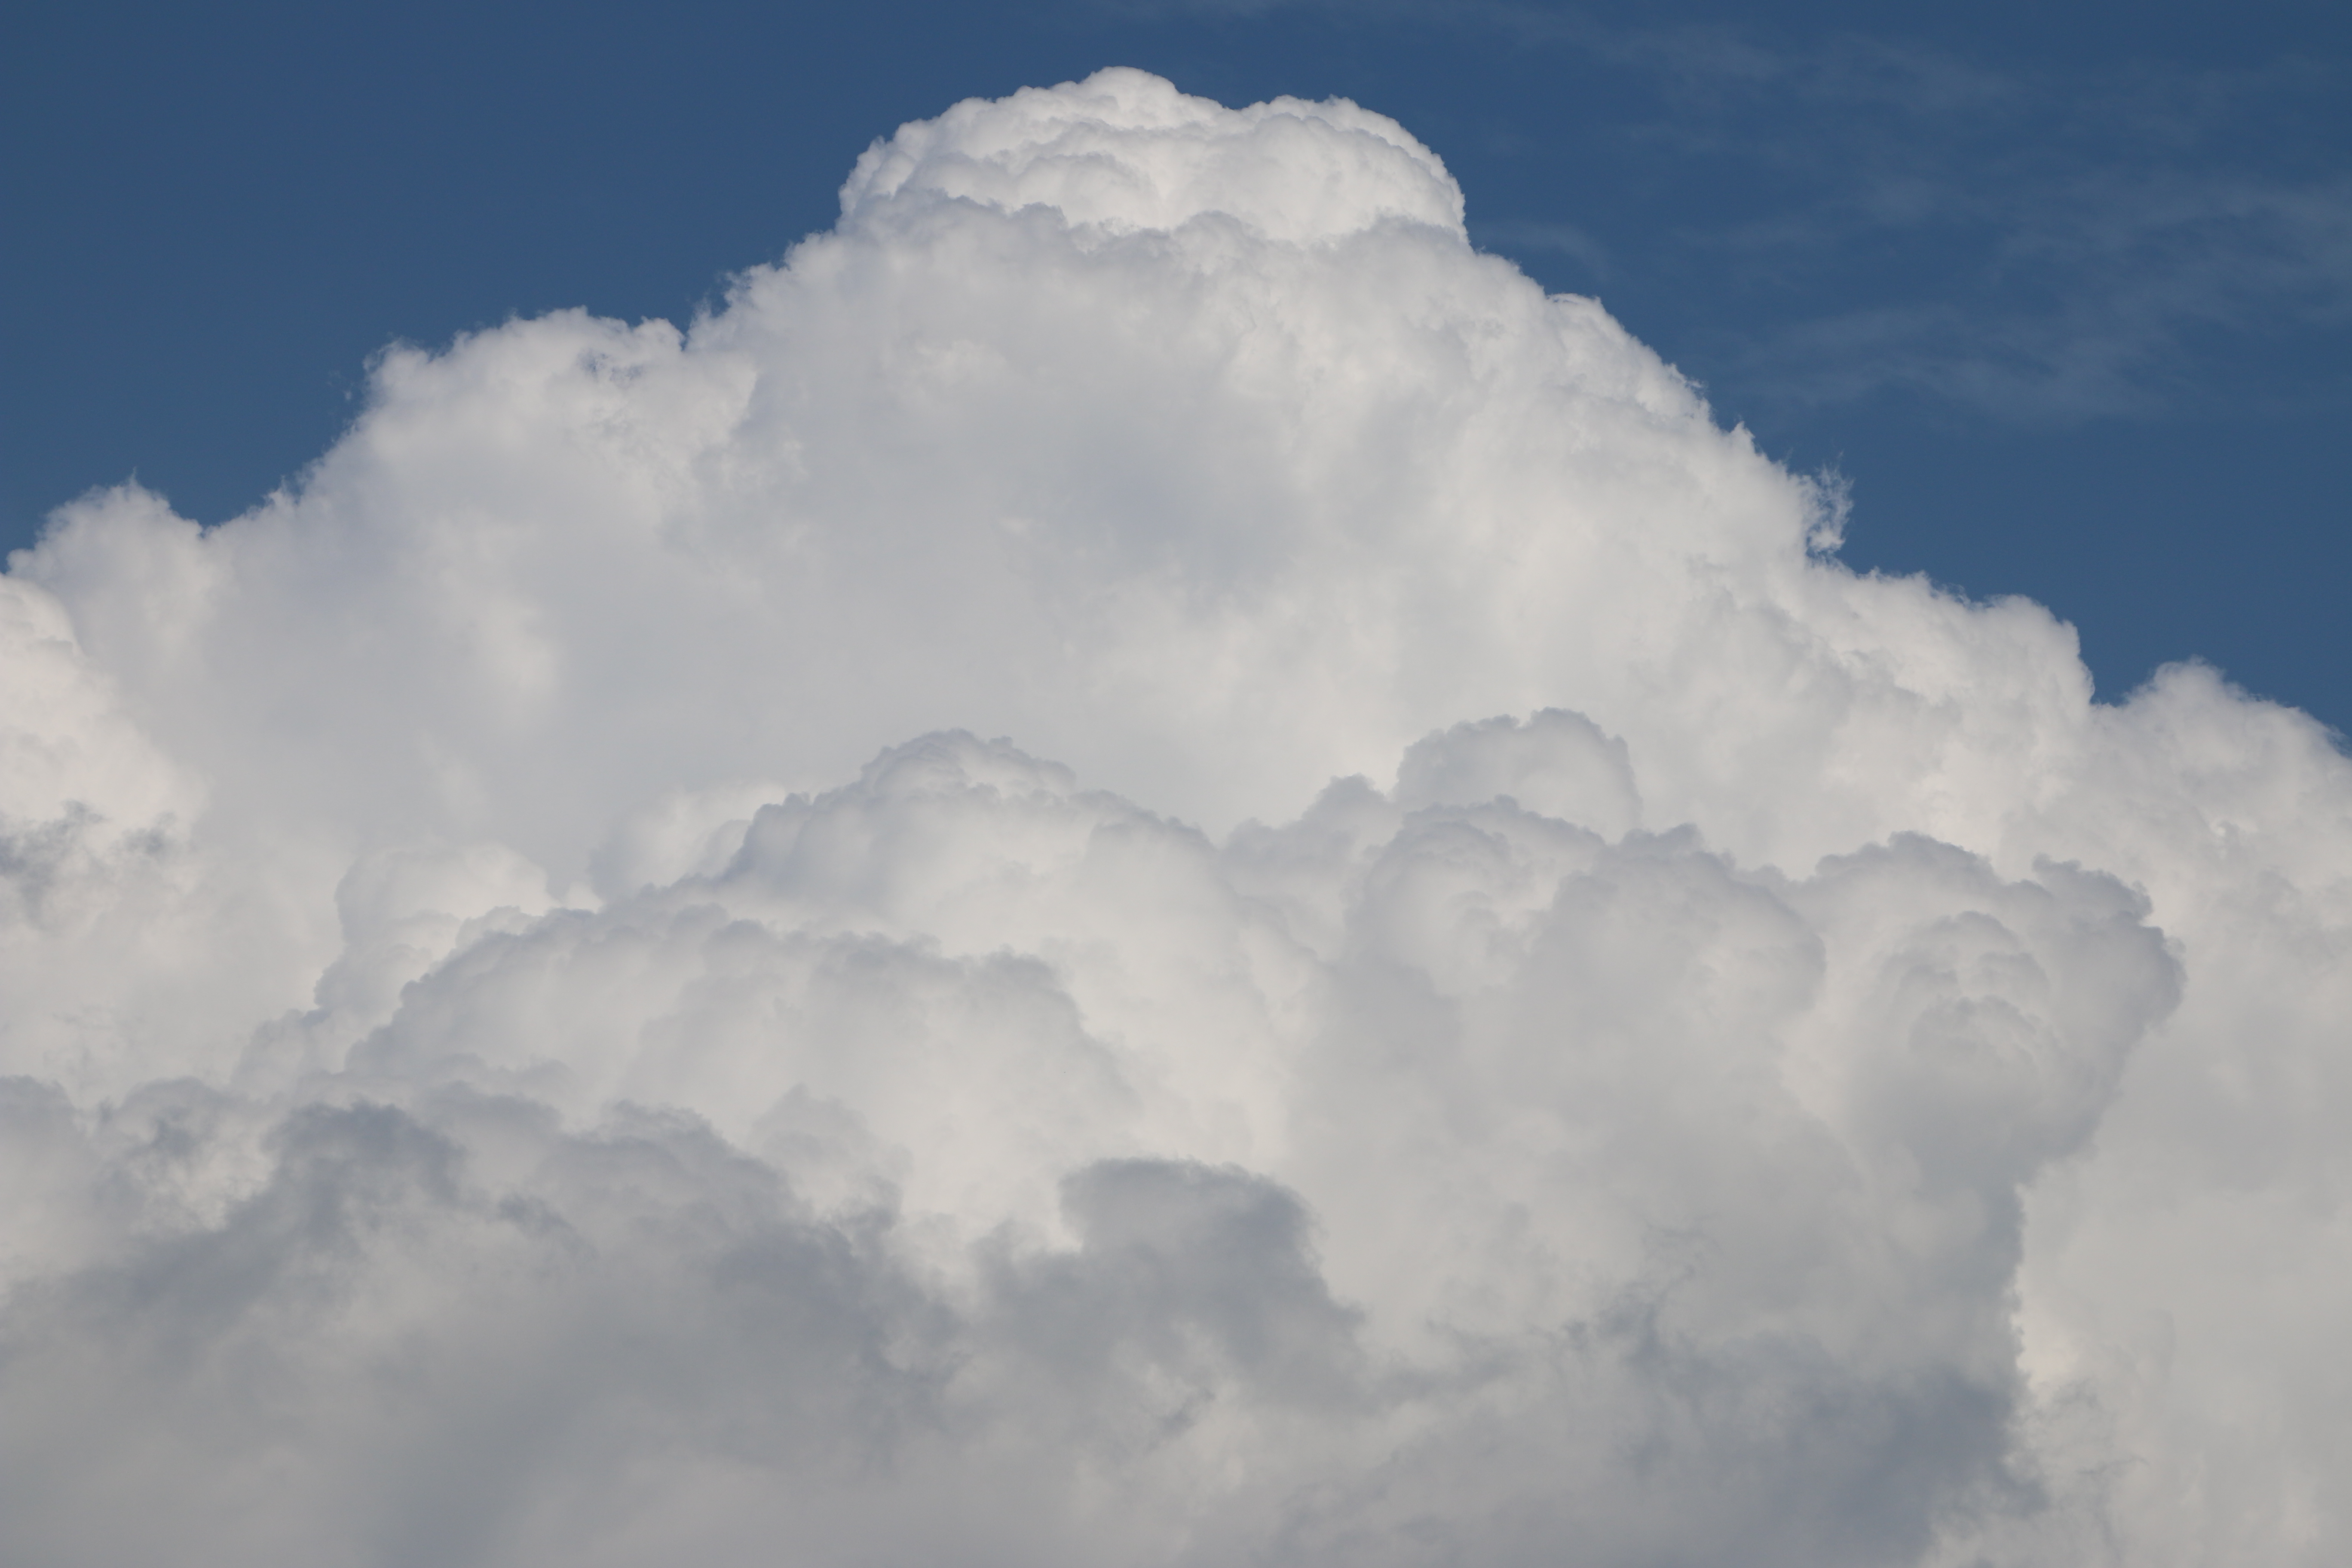
Cloud type: Cumulonimbus